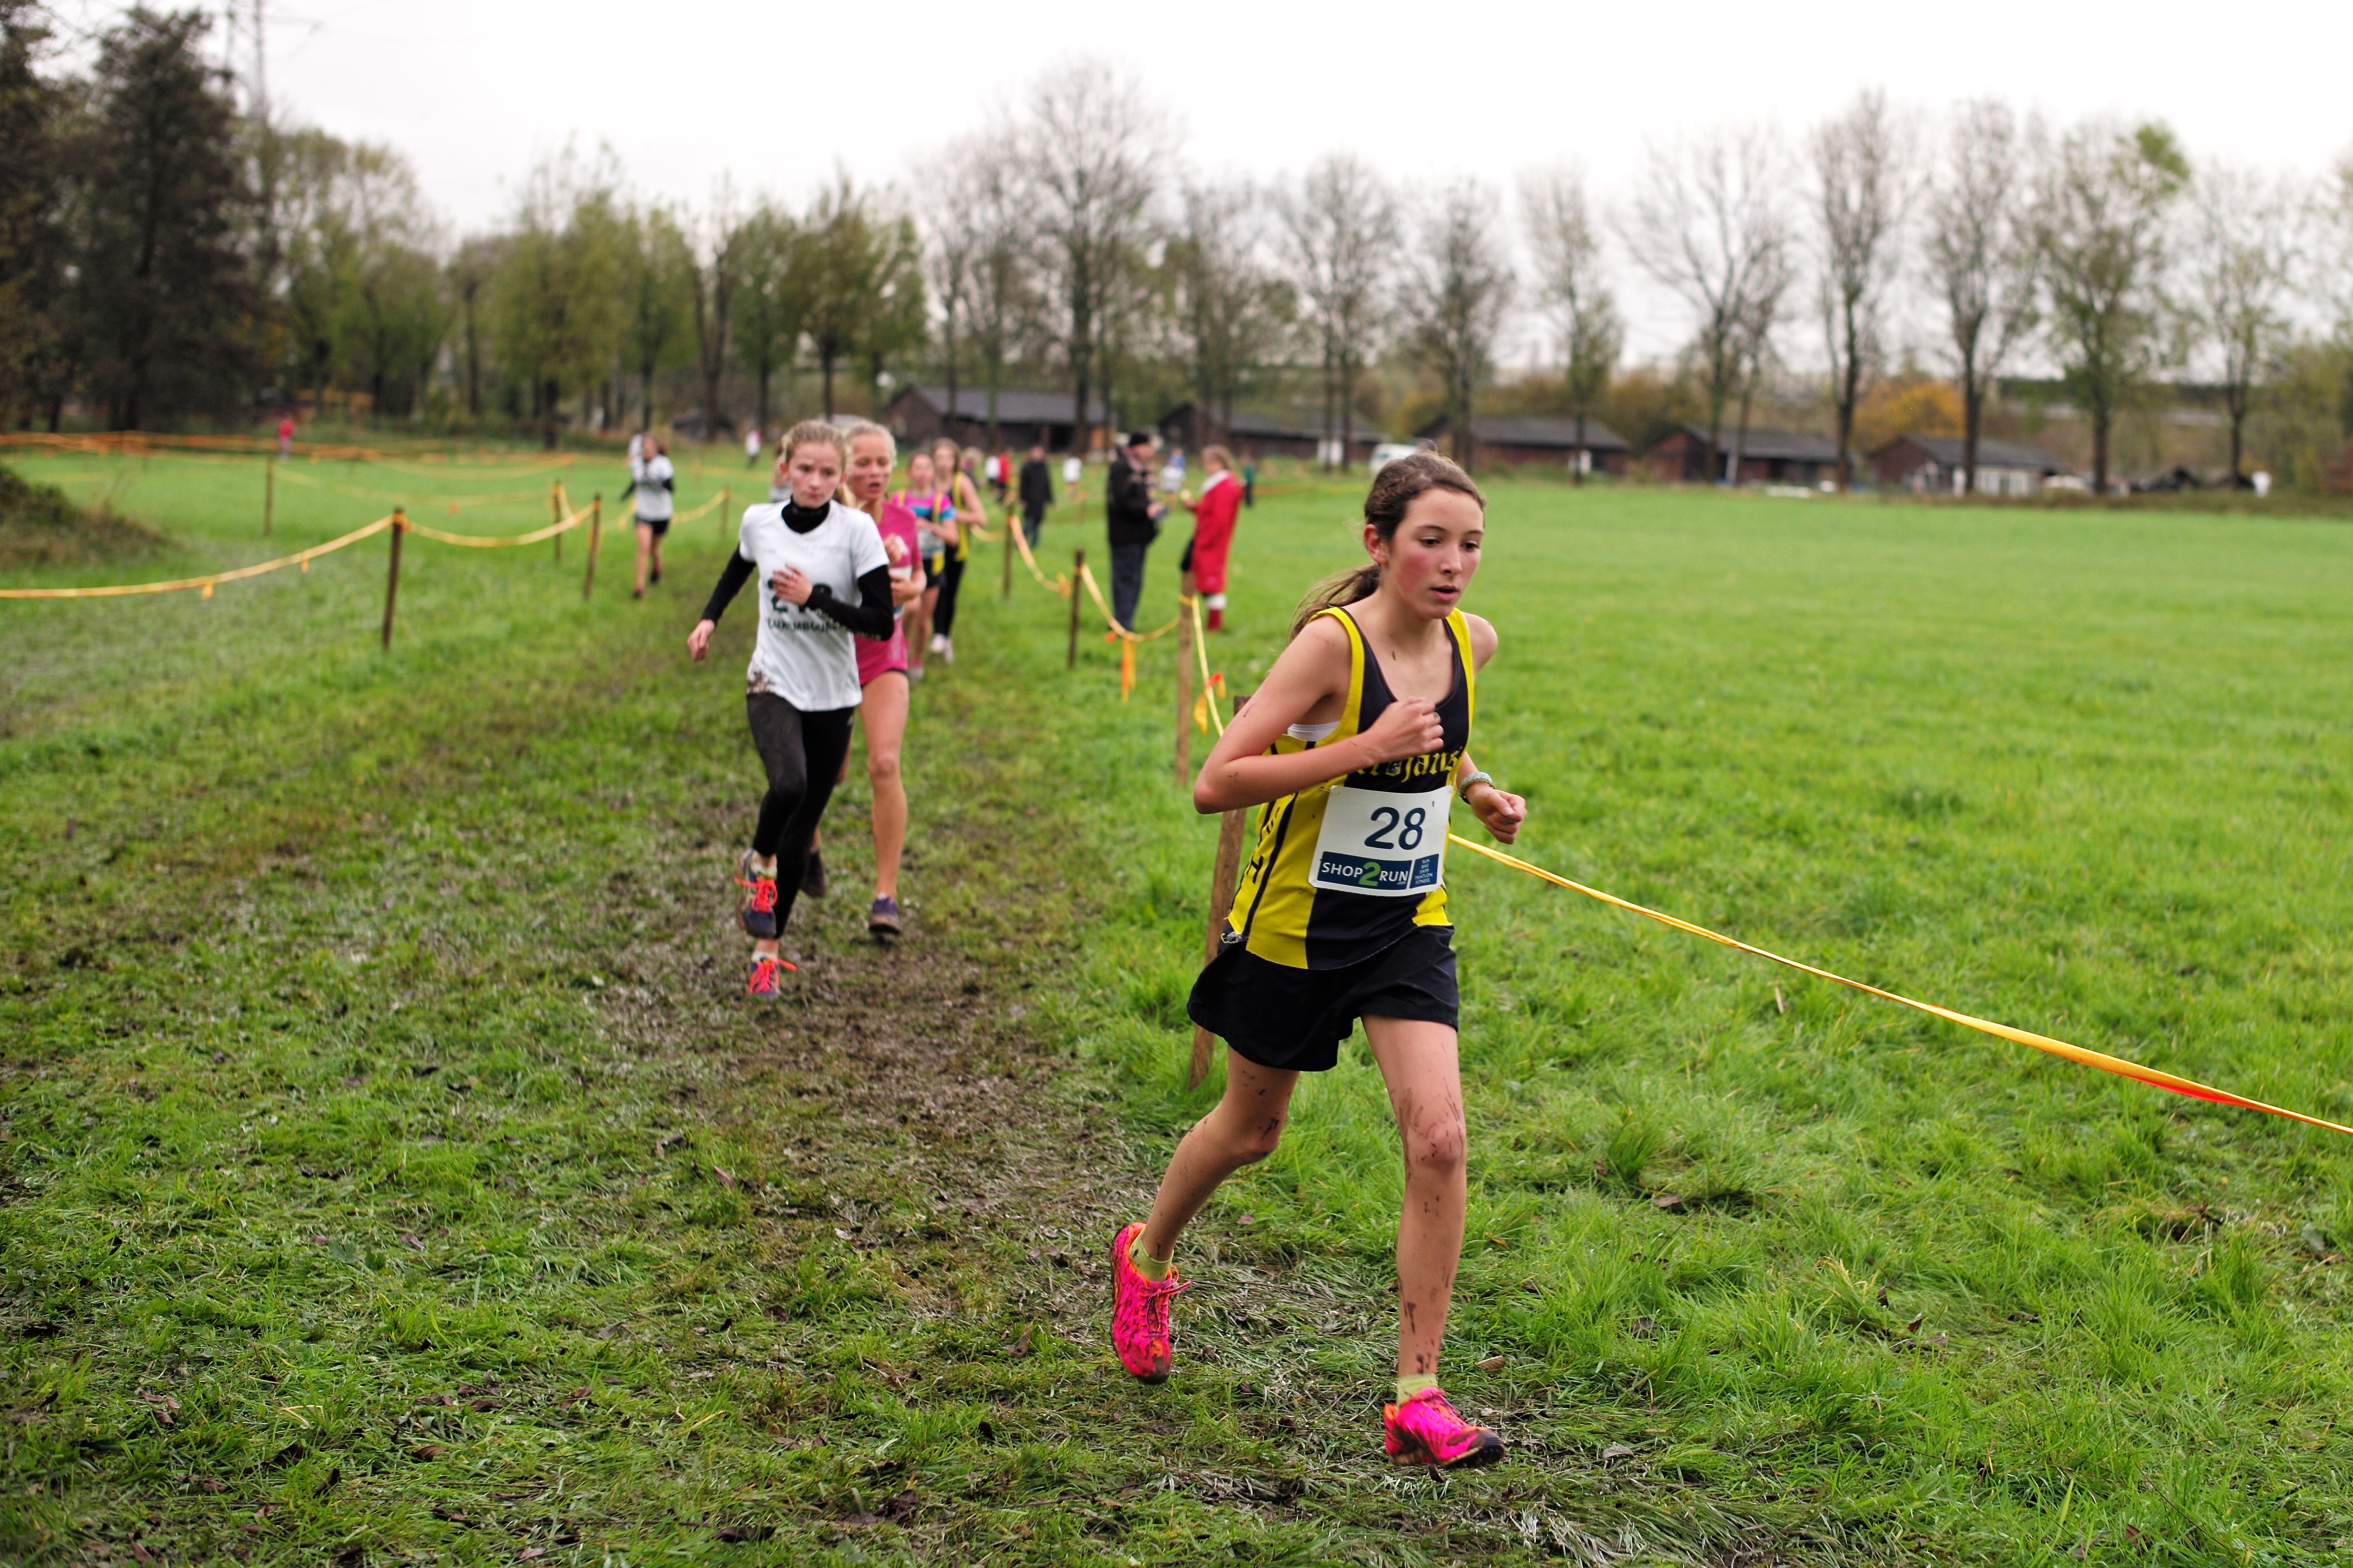
person, running, recreation, jogging, race, sports, endurance, athletics, physical exercise, outdoor recreation, human action, endurance sports, ultramarathon, duathlon, cross country running, cross country cycling